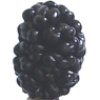
Label: Mulberry 1